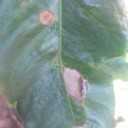
Label: Miner